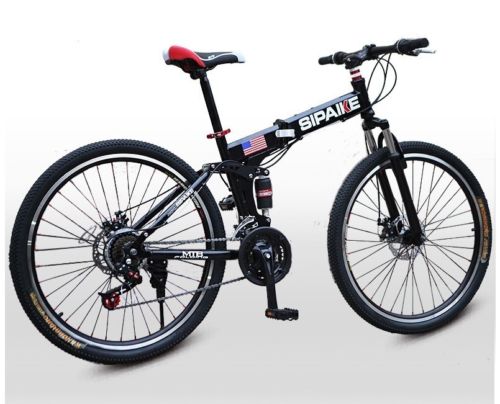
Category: bicycle